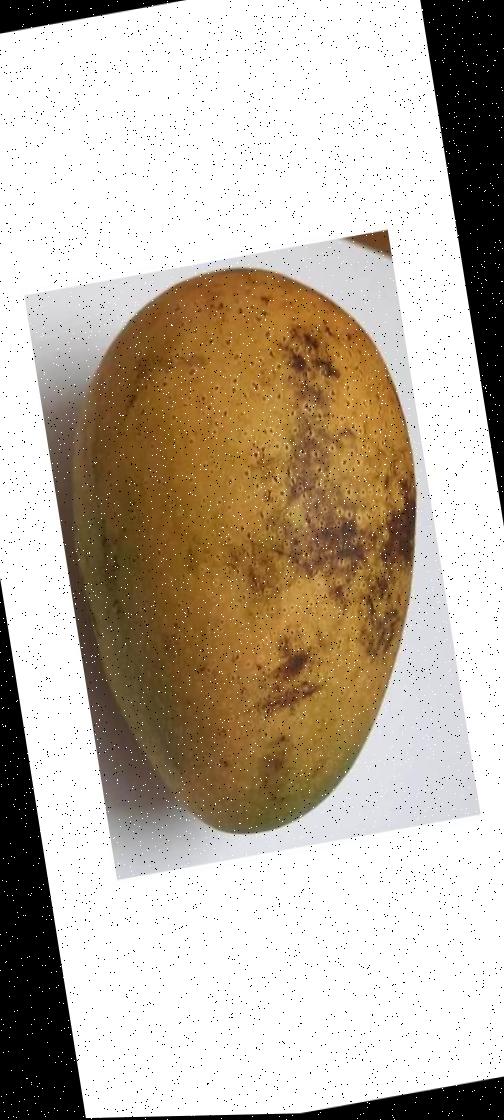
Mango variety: Ashshina Classic